Mausoleum at Halicarnassus

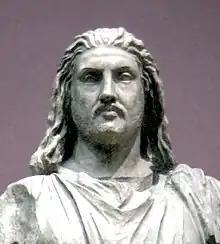
Mausolus (casting from the Pushkin Museum).

Mausolus decided to build a new capital, one as safe from capture as it was magnificent to be seen. He chose the city of Halicarnassus. Artemisia and Mausolus spent huge amounts of tax money to embellish the city. They commissioned statues, temples and buildings of gleaming marble. In 353 BC, Mausolus died, leaving Artemisia to rule alone. As the Persian satrap, and as the Hecatomnid dynast, Mausolus had planned for himself an elaborate tomb. When he died the project was continued by his siblings. The tomb became so famous that Mausolus's name is now the eponym for all stately tombs, in the word "mausoleum".